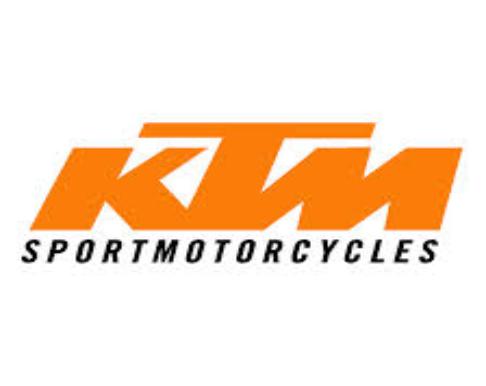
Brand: KTM
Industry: Transportation